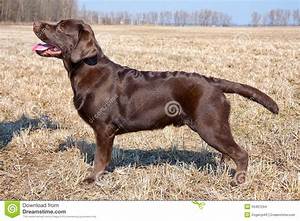
Label: cane